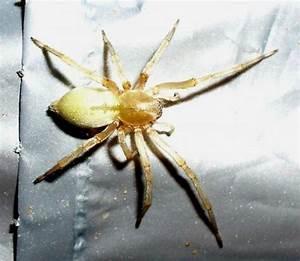
spider